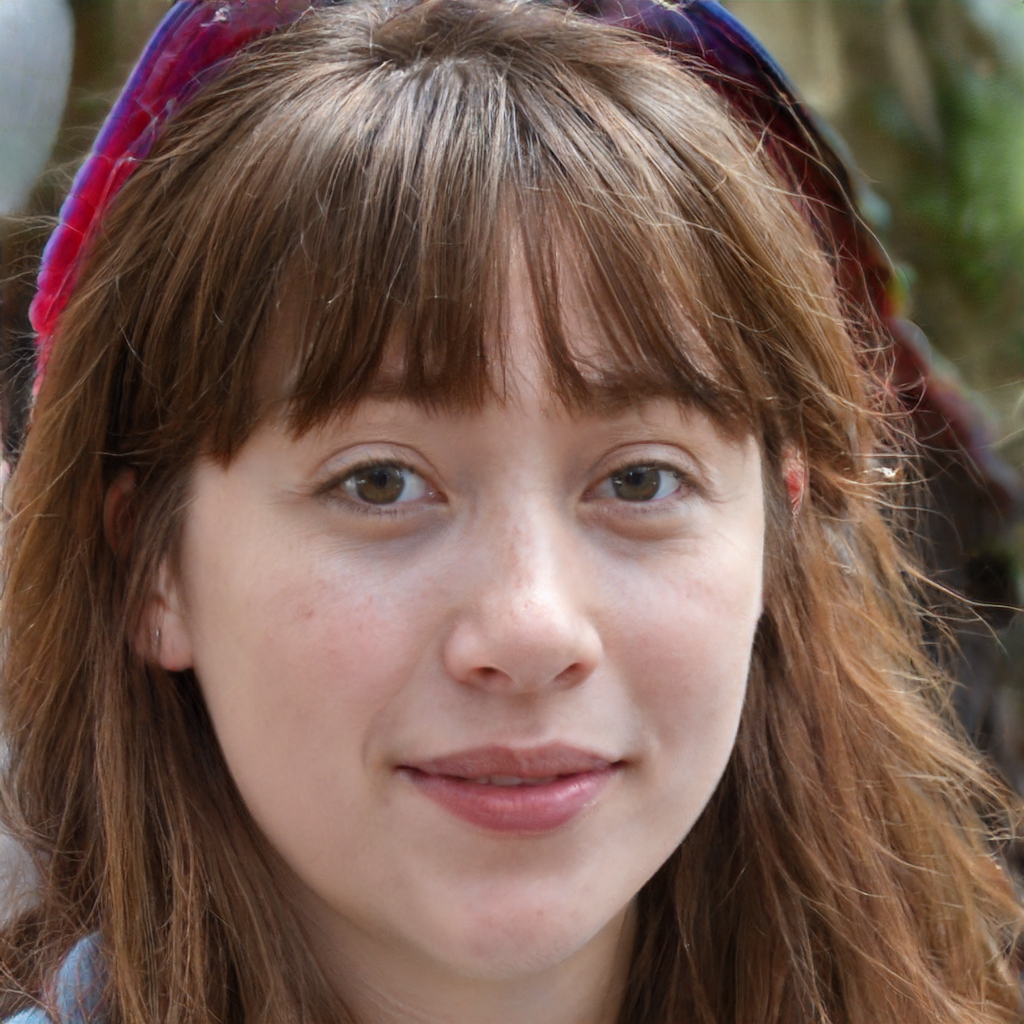
Label: Colored